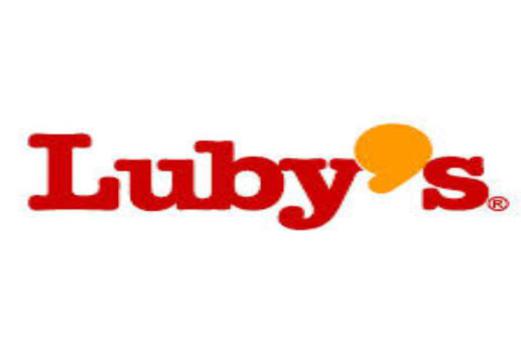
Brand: luby's
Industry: Food